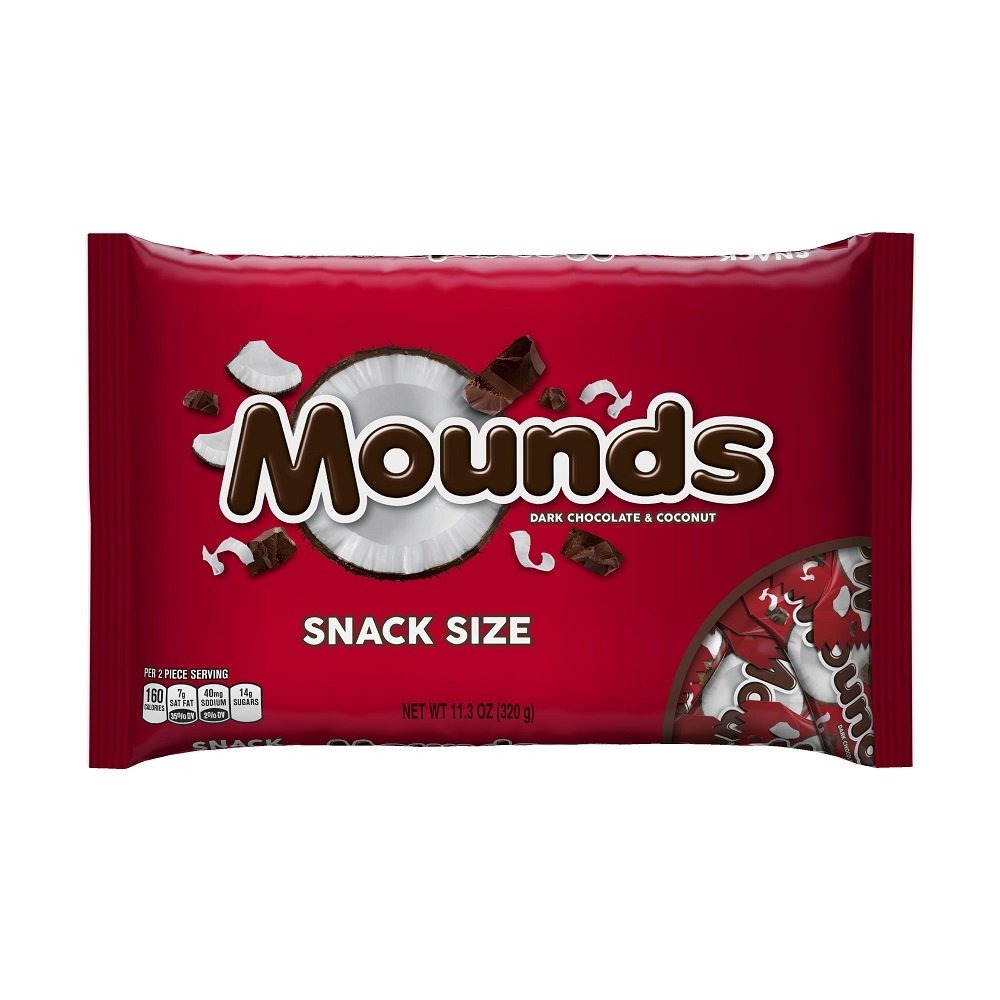
Item Name: MOUNDS Dark Chocolate and Coconut Candy Bars, Snack Size, 11.3 Ounce (Pack of 6)
Bullet Point 1: Perfect for trick-or-treat candy, snacking, and packing in lunches
Bullet Point 2: Snack size
Bullet Point 3: Dark chocolate coconut candy bars
Bullet Point 4: Gluten-free and kosher
Bullet Point 5: Includes 6 bags of MOUNDS Dark Chocolate Candy Bar Snack Size (11.3-Ounce bags)
Value: 67.8
Unit: ounce

Price: 5.19